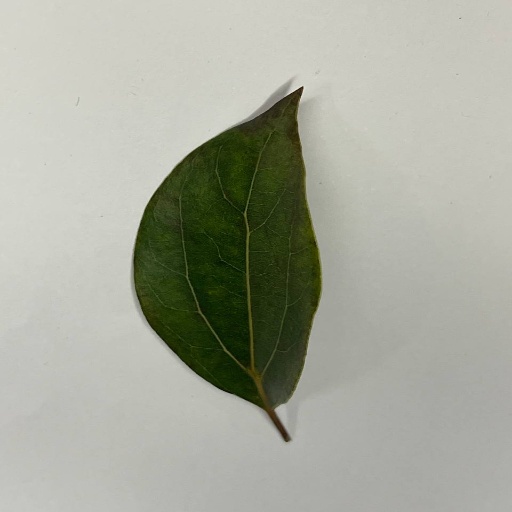
Species: Camphor
Leaf condition: Healthy Leaf